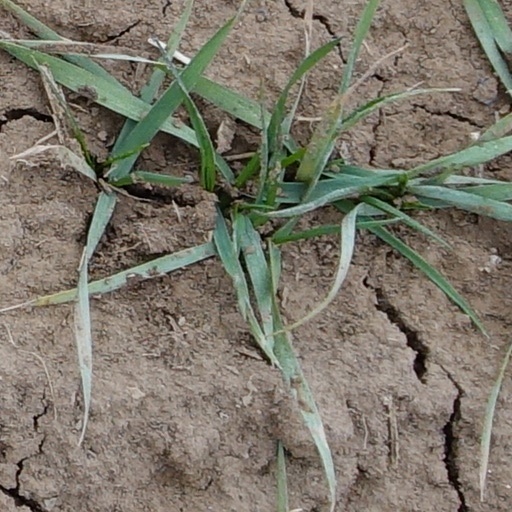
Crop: wheat